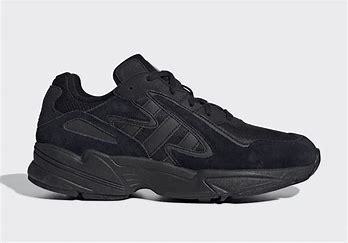
Brand: Adidas
Model: Yung 96 Chasm